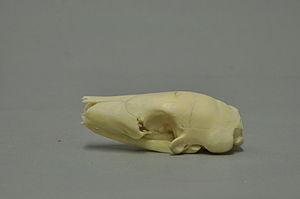
Pangolin à petites écailles ou Pangolin à écailles tricuspides est un mammifère couvert d’écailles kératineuses de la famille des Manidae. C’est un petit pangolin avec un poids au plus de 3 kg et une longueur totale de 1 m. L’espèce est nocturne et semi-arboricole, vivant au sol et dans les arbres. Il chasse la nuit les fourmis qu’il capture avec sa longue langue gluante.